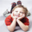
Label: boy